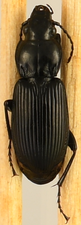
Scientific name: Pterostichus melanarius melanarius
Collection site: Chase Lake National Wildlife Refuge NEON (WOOD), plot WOOD_028